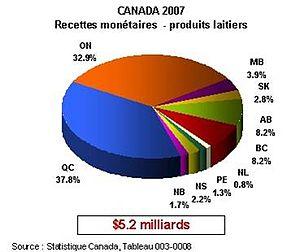
Production laitière au Canada
Les quotas laitiers au Canada existent depuis 1970 et sont inscrits dans la loi fédérale de la gestion de l'offre impliquant que les producteurs de lait doivent posséder un permis pour possèder une vache laitière et pour chaque litre de lait produit qu'ils doivent obligatoirement vendre directement aux organismes provinciaux désignés dans le cadre de cette loi, au prix fixé.
L'élevage bovin au Canada est issu de la colonisation européenne qui a introduit l'espèce Bos taurus sur le continent américain.